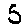
Label: 5